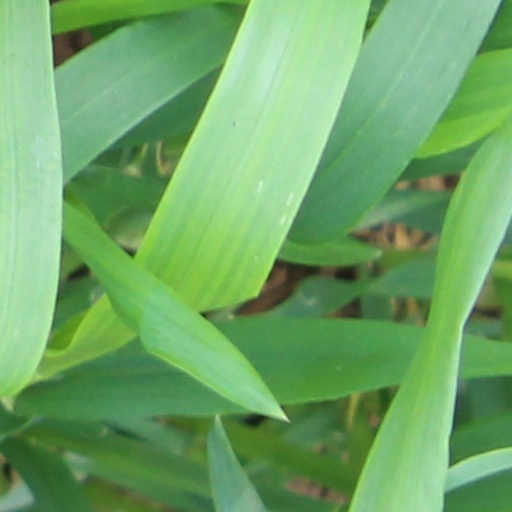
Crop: wheat